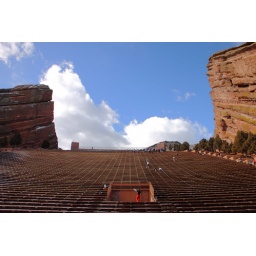
The amphitheater is framed by 3 rocks - stage rock, ship rock, and creation rock.